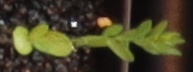
Label: Flax